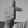
ASL letter: T